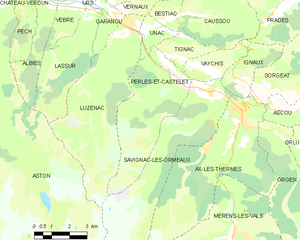
Carte des communes françaises: Perles-et-Castelet